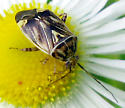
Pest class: lygus_bug